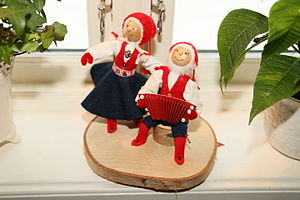
Julenisse
Nisser i vinduskarmen.
En julenisse er en nisse og blev ”opfundet” i 1836. Julenissen findes kun i Danmark. Da maleren Constantin Hansen holdt julefest i Rom, havde han pyntet op med de første billeder af julenisser. Hans ide slog hurtigt an hos borgerskabet. Siden da har julenissen hørt til julen i Danmark.